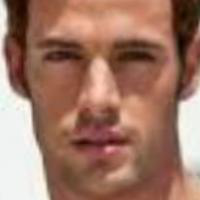
Age group: age 21-30